Édouard Marquis

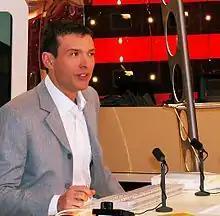

Édouard Marquis (17 August 1969 – 23 November 2020) was a French radio and television host, journalist, and producer. He was co-proprietor of the Château de Culan.